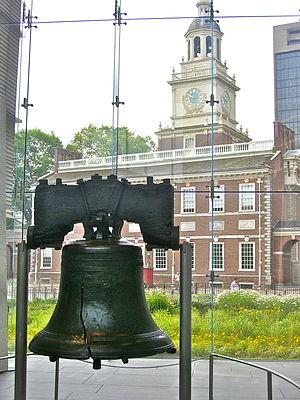
La Liberty Bell est un symbole de l'indépendance américaine situé à Philadelphie en Pennsylvanie. Anciennement située dans le clocher de la Pennsylvania State House, la cloche fut commandée à la société londonienne Lester et Pack en 1752. Elle porte l'inscription tirée du Lévitique 25:10, Proclaim LIBERTY throughout all the land unto all the inhabitants thereof. La cloche fut fêlée après sa première utilisation à son arrivée à Philadelphie et fut réparée sans succès par deux artisans locaux John Pass et John Stow dont les noms figurent sur la cloche. La Liberty Bell servait initialement à marquer l'ouverture des sessions parlementaires et à annoncer des rassemblements publics et des proclamations.